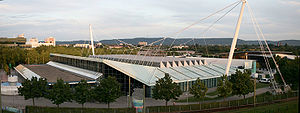
Europahalle
Europahalle
Europahalle er en indendørs sportsarena i Karlsruhe i Tyskland. Hallen har plads til 9.000 tilskuere.